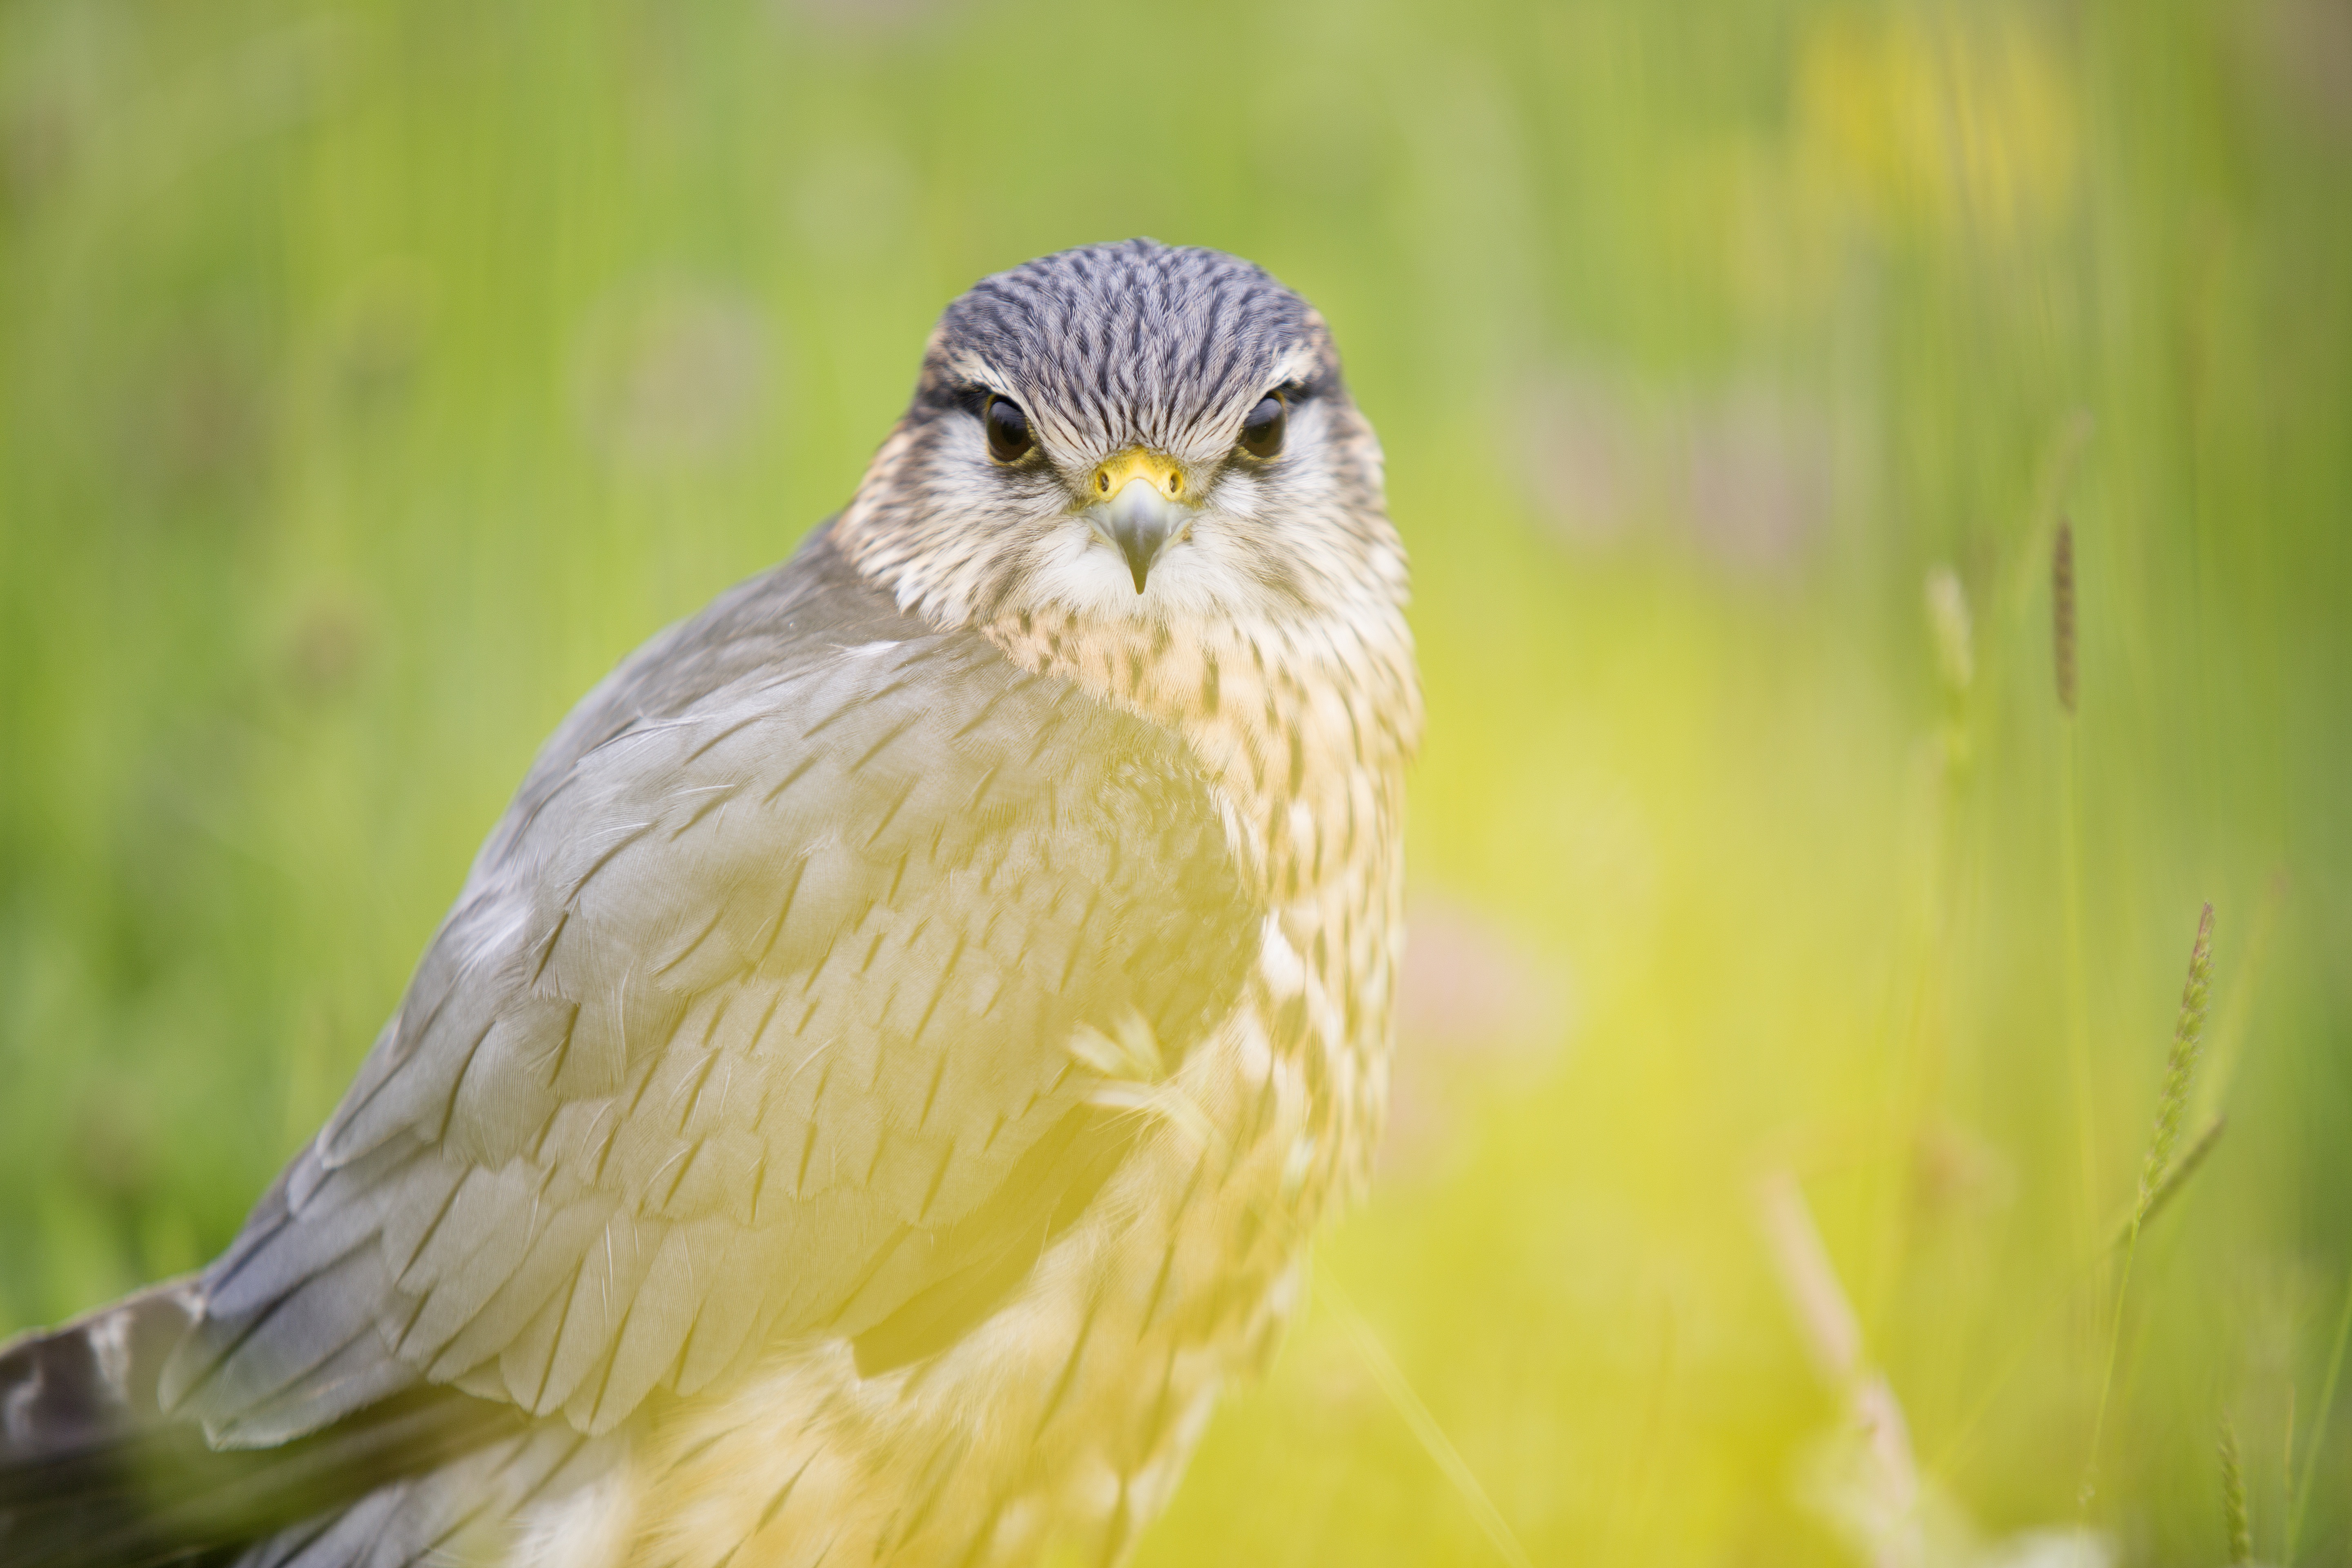
bird, beak, nature, vertebrate, yellow, wildlife, fauna, close up, finch, bird of prey, perching bird, wing, branch, accipitriformes, falcon